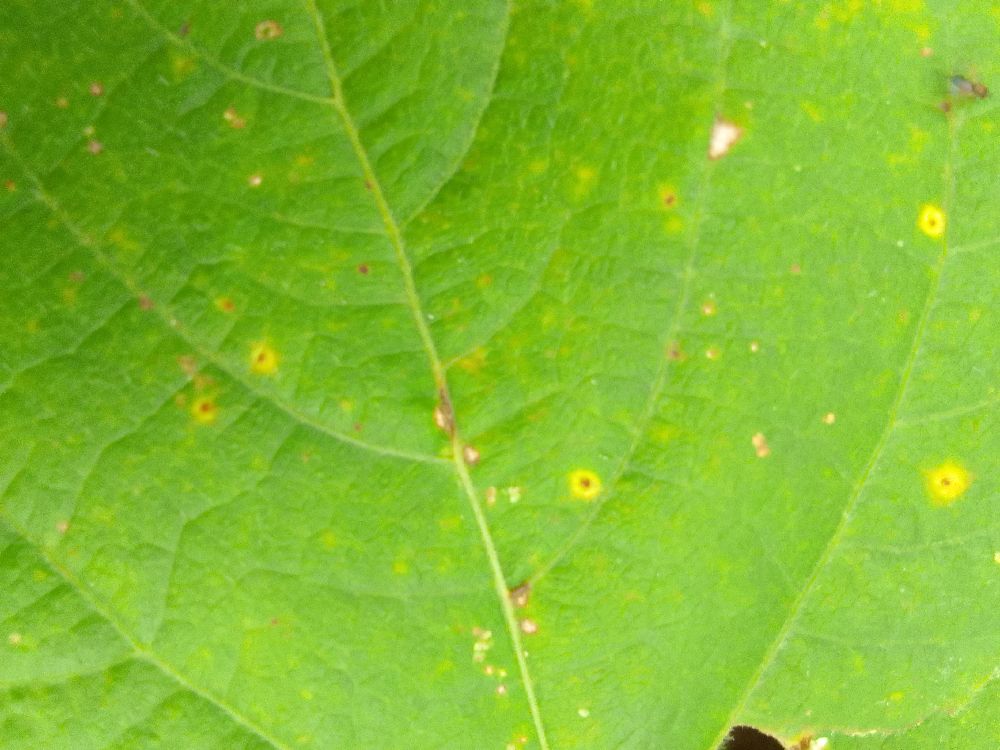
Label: rust